Coronation of the Russian monarch

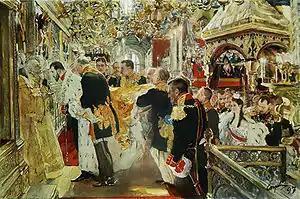
Anointing of Tsar Nicholas II of Russia during his coronation in 1896

The coronation of the emperor of Russia (generally referred to as the Tsar) from 1547 to 1917, was a highly developed religious ceremony in which he was crowned and invested with regalia, then anointed with chrism and formally blessed by the church to commence his reign. Although rulers of Muscovy had been crowned prior to the reign of Ivan III, their coronation rituals assumed overt Byzantine overtones as the result of the influence of Ivan's wife Sophia Paleologue, and the imperial ambitions of his grandson, Ivan the Terrible. The modern coronation, introducing "Western European-style" elements, replaced the previous "crowning" ceremony and was first used for Catherine I in 1724. Since tsarist Russia claimed to be the "Third Rome" and the replacement of Byzantium as the true Christian state, the Russian rite was designed to link its rulers and prerogatives to those of the so-called "Second Rome" (Constantinople).